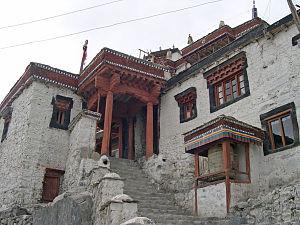
Cet article contient une liste de monastères de l'Himalaya.